Guangzhou TV Tower

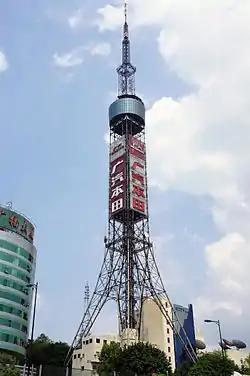

Guangzhou TV Tower is a lattice telecommunication tower in the southern Chinese city of Guangzhou with an observation deck, erected in 1991.